Semai people

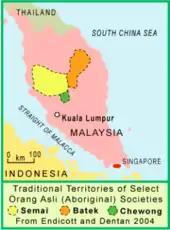
The yellow area indicates location of the Semai people in Peninsula Malaysia.

In all age groups, men tend to outnumber women, perhaps due to high mortality rates during childbirth.